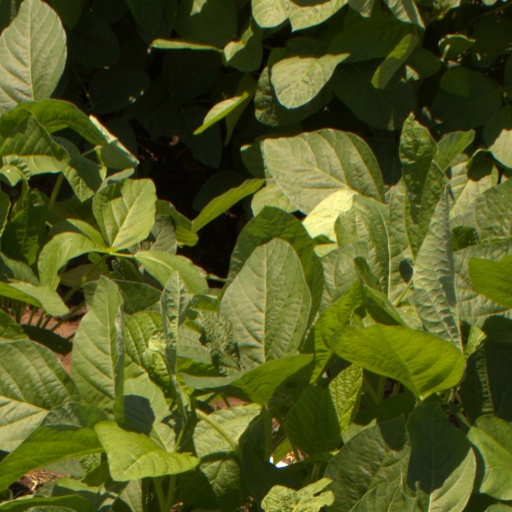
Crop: soybean